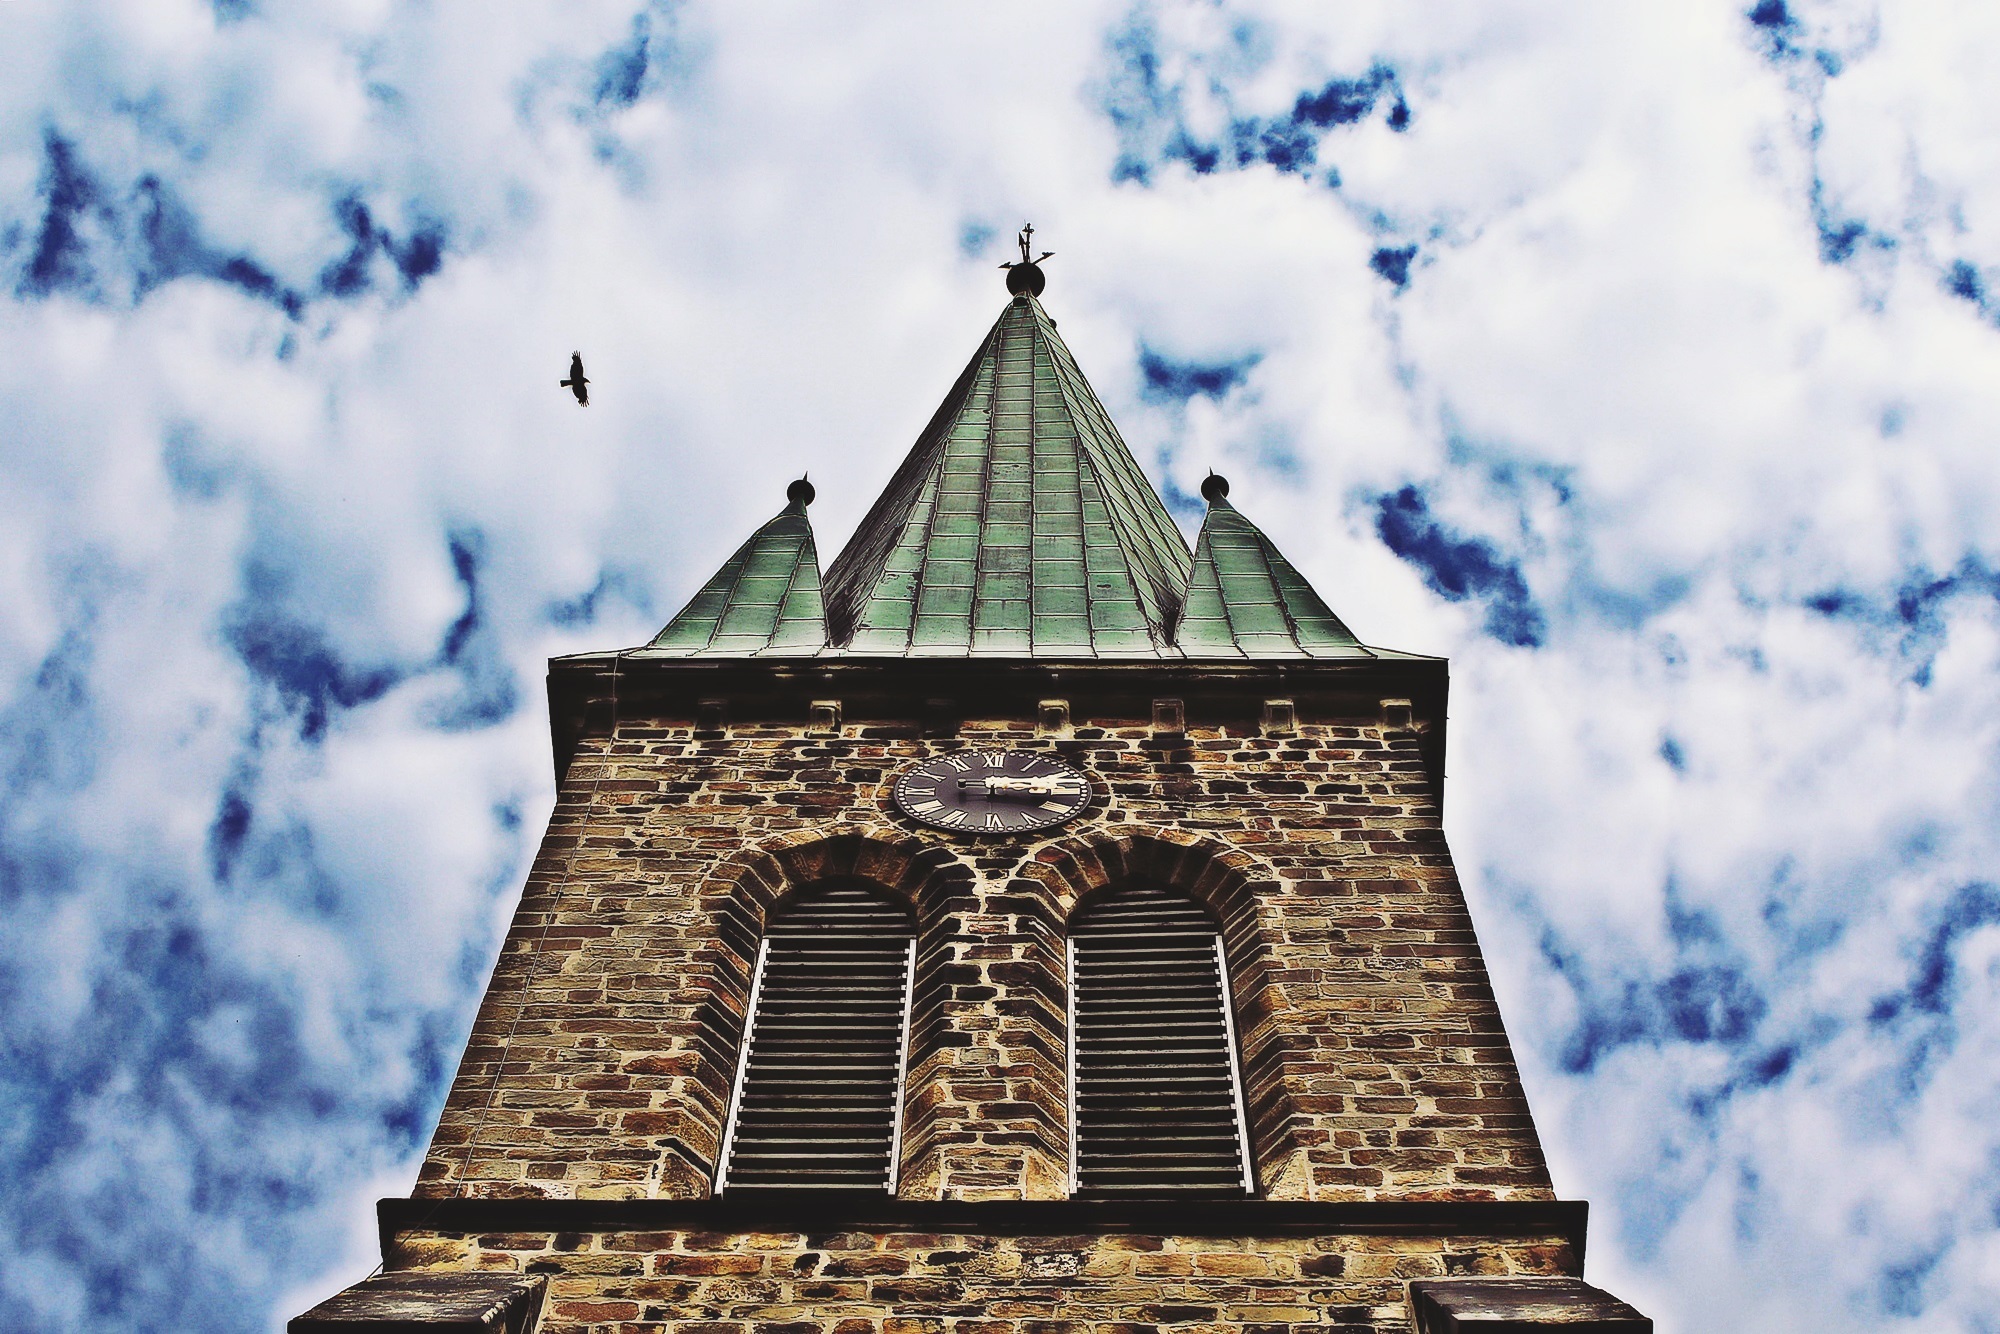
bird, architecture, sky, window, clock, time, roof, building, atmosphere, summer, tower, religion, landmark, facade, blue, church, chapel, rest, cross, christian, place of worship, spiritual, hdr, clouds, temple, spire, steeple, jesus, christianity, dramatic, mood, historically, god, believe, spirituality